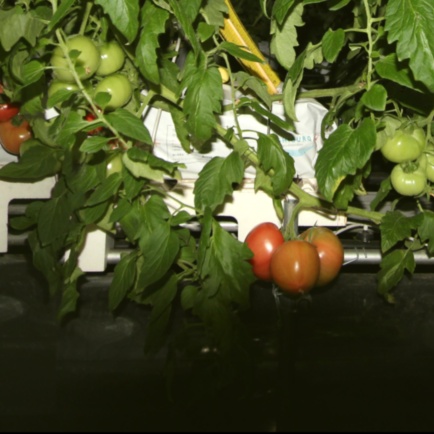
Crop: tomato